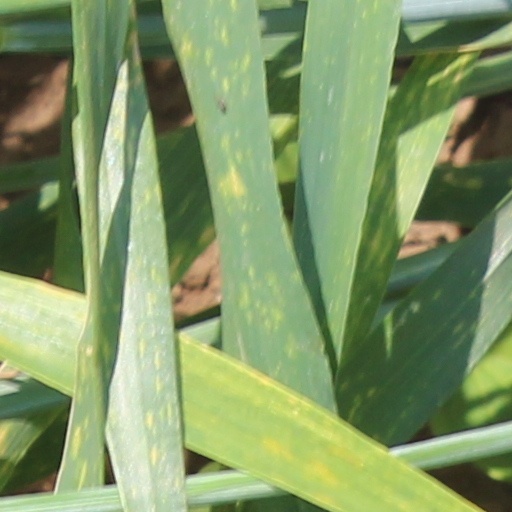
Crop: wheat